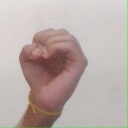
अक्षर: ऊ